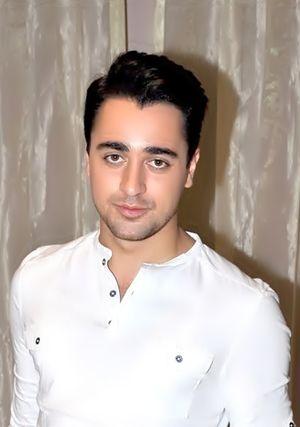
Imran Khan, né le 13 janvier 1983, est un acteur de Bollywood. Il connaît le succès dès son premier film, la comédie romantique Jaane Tu Ya Jaane Na. Imran Khan est le neveu de l'acteur Aamir Khan et du réalisateur et producteur Mansoor Khan.